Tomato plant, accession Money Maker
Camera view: vertical (180 deg); turntable rotation: 90 degrees
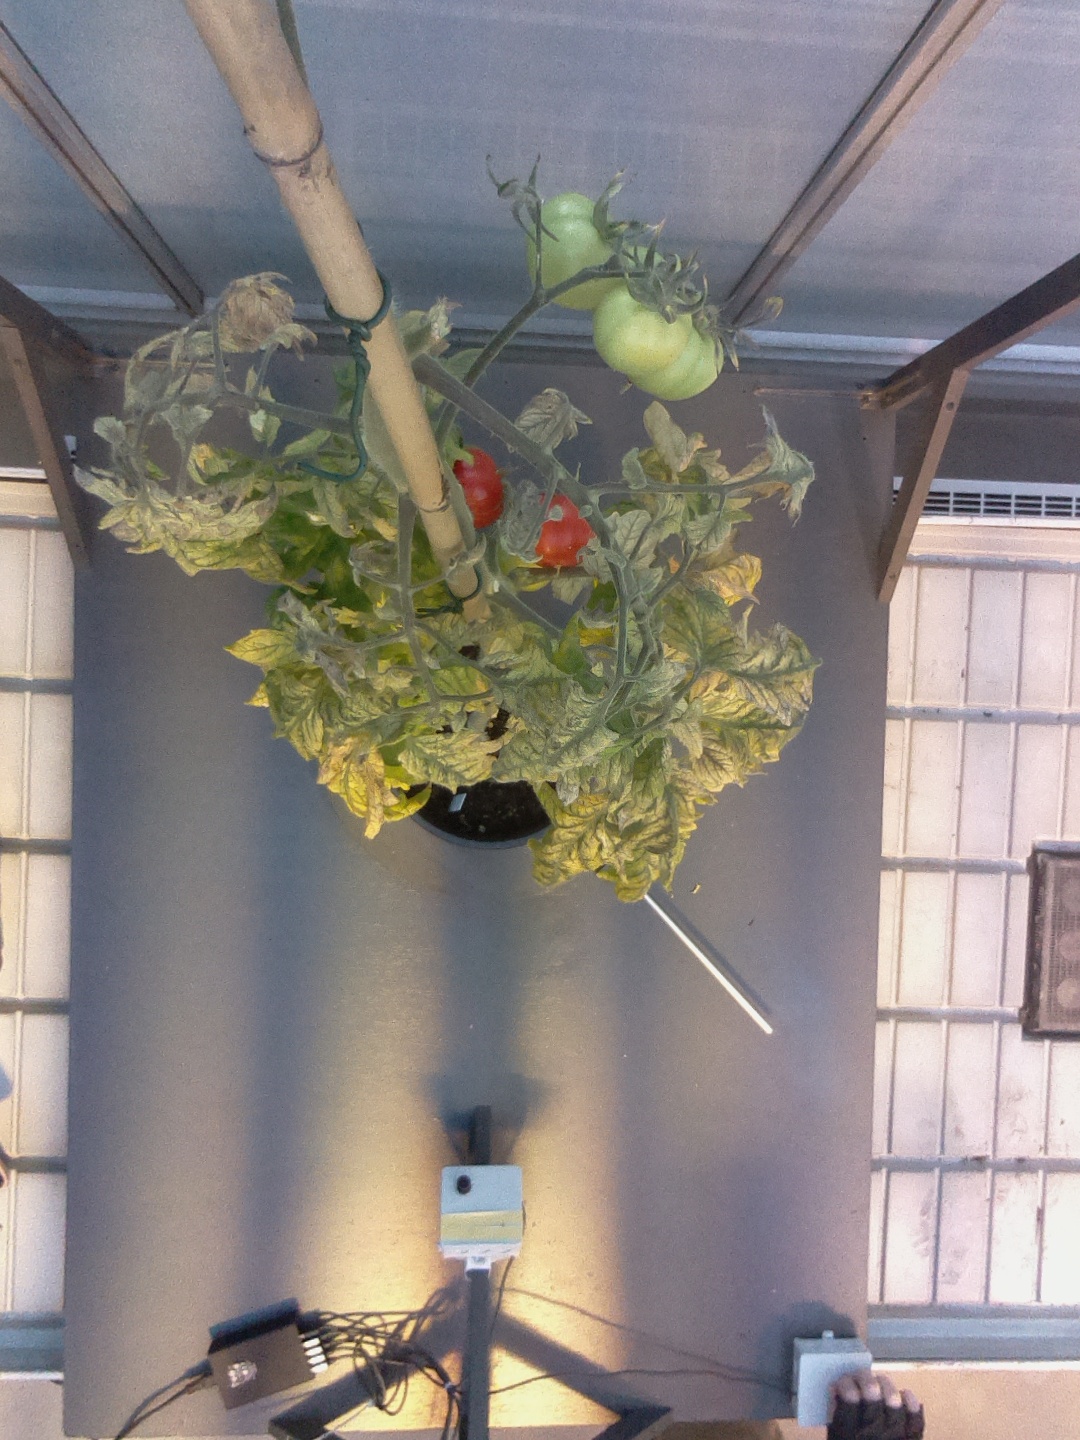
BBCH growth stage 82: 20%-30% of fruits show typical fully ripe color